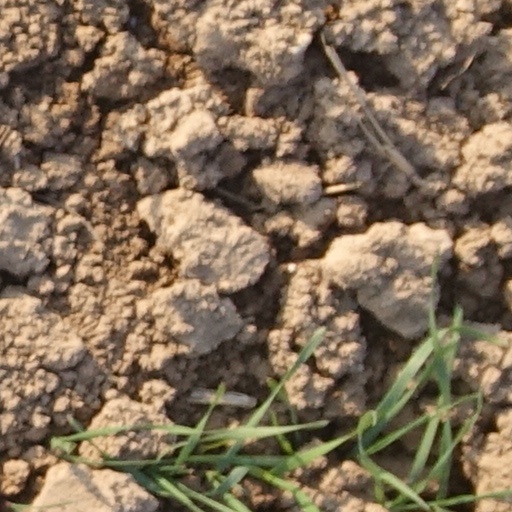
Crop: wheat